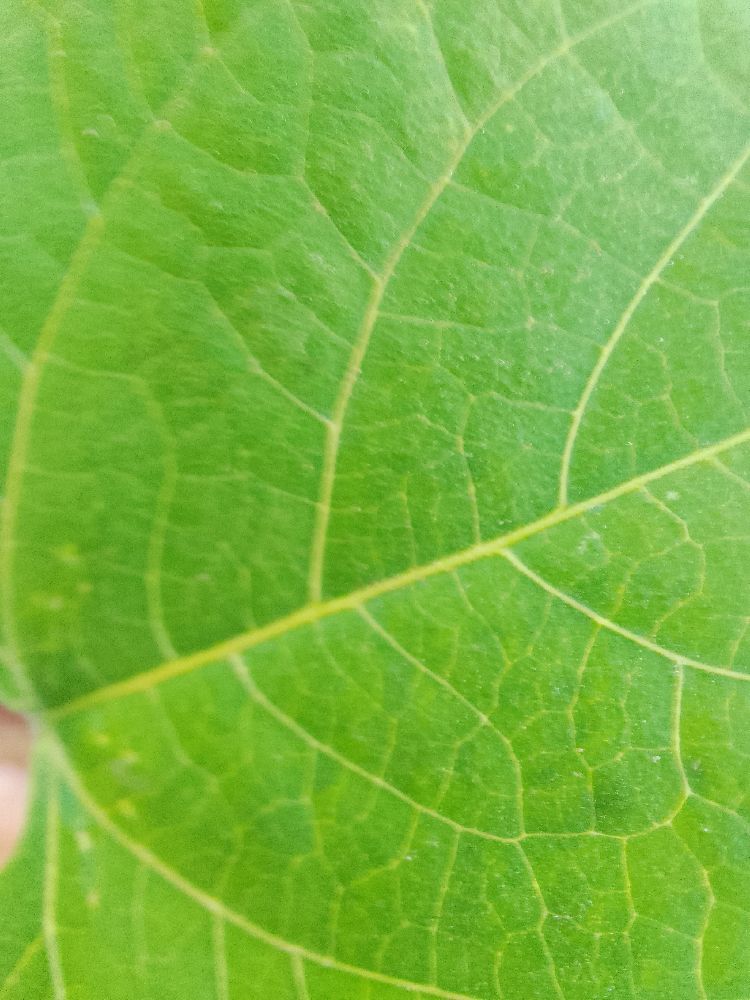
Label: healthy